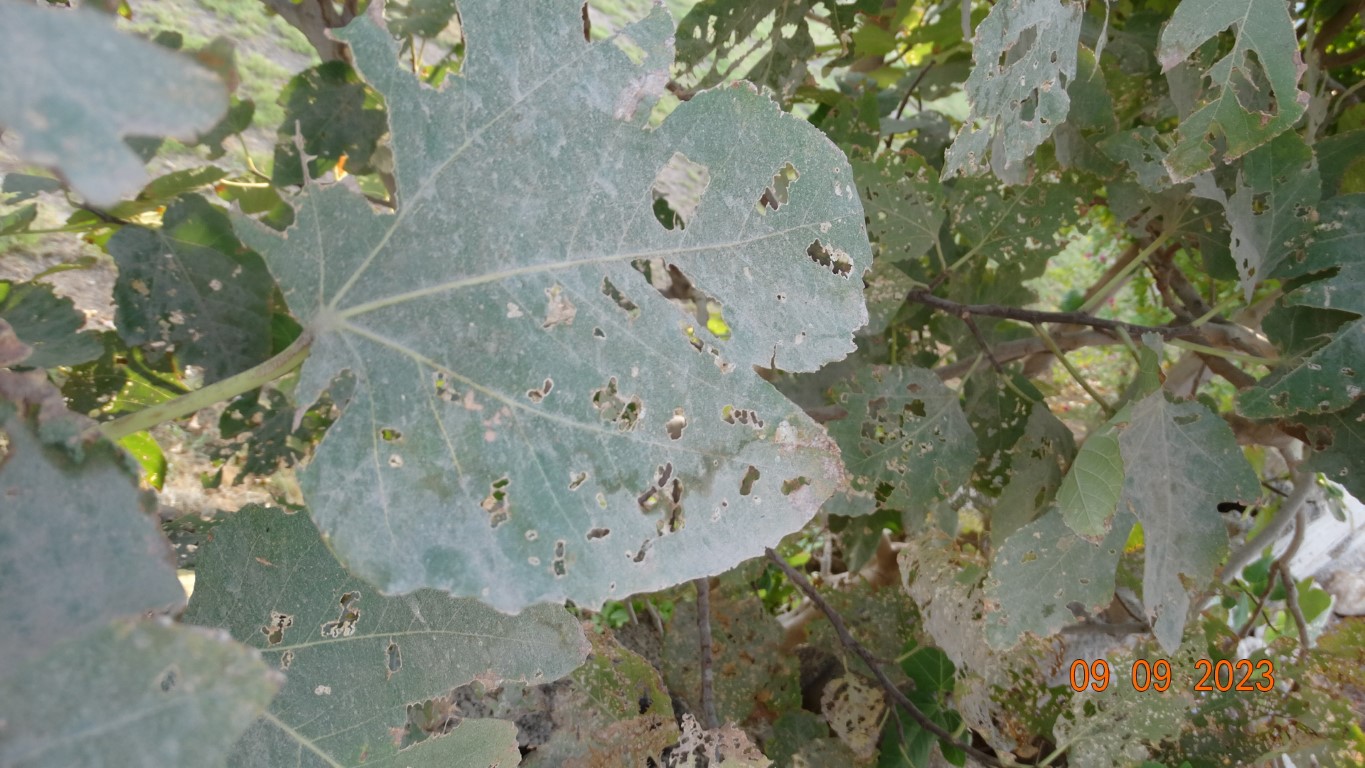
Label: infected